British Ornithologists' Union

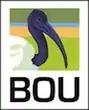

The British Ornithologists' Union (BOU) aims to encourage the study of birds (ornithology) around the world in order to understand their biology and aid their conservation. The BOU was founded in 1858 by Professor Alfred Newton, Henry Baker Tristram and other scientists. Its quarterly journal, "Ibis", has been published continuously since 1859.